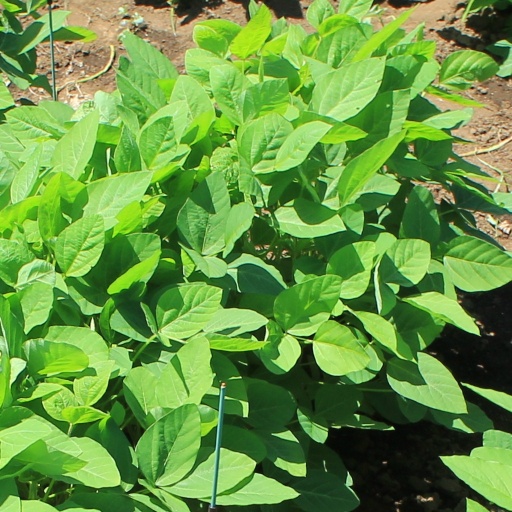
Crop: soybean